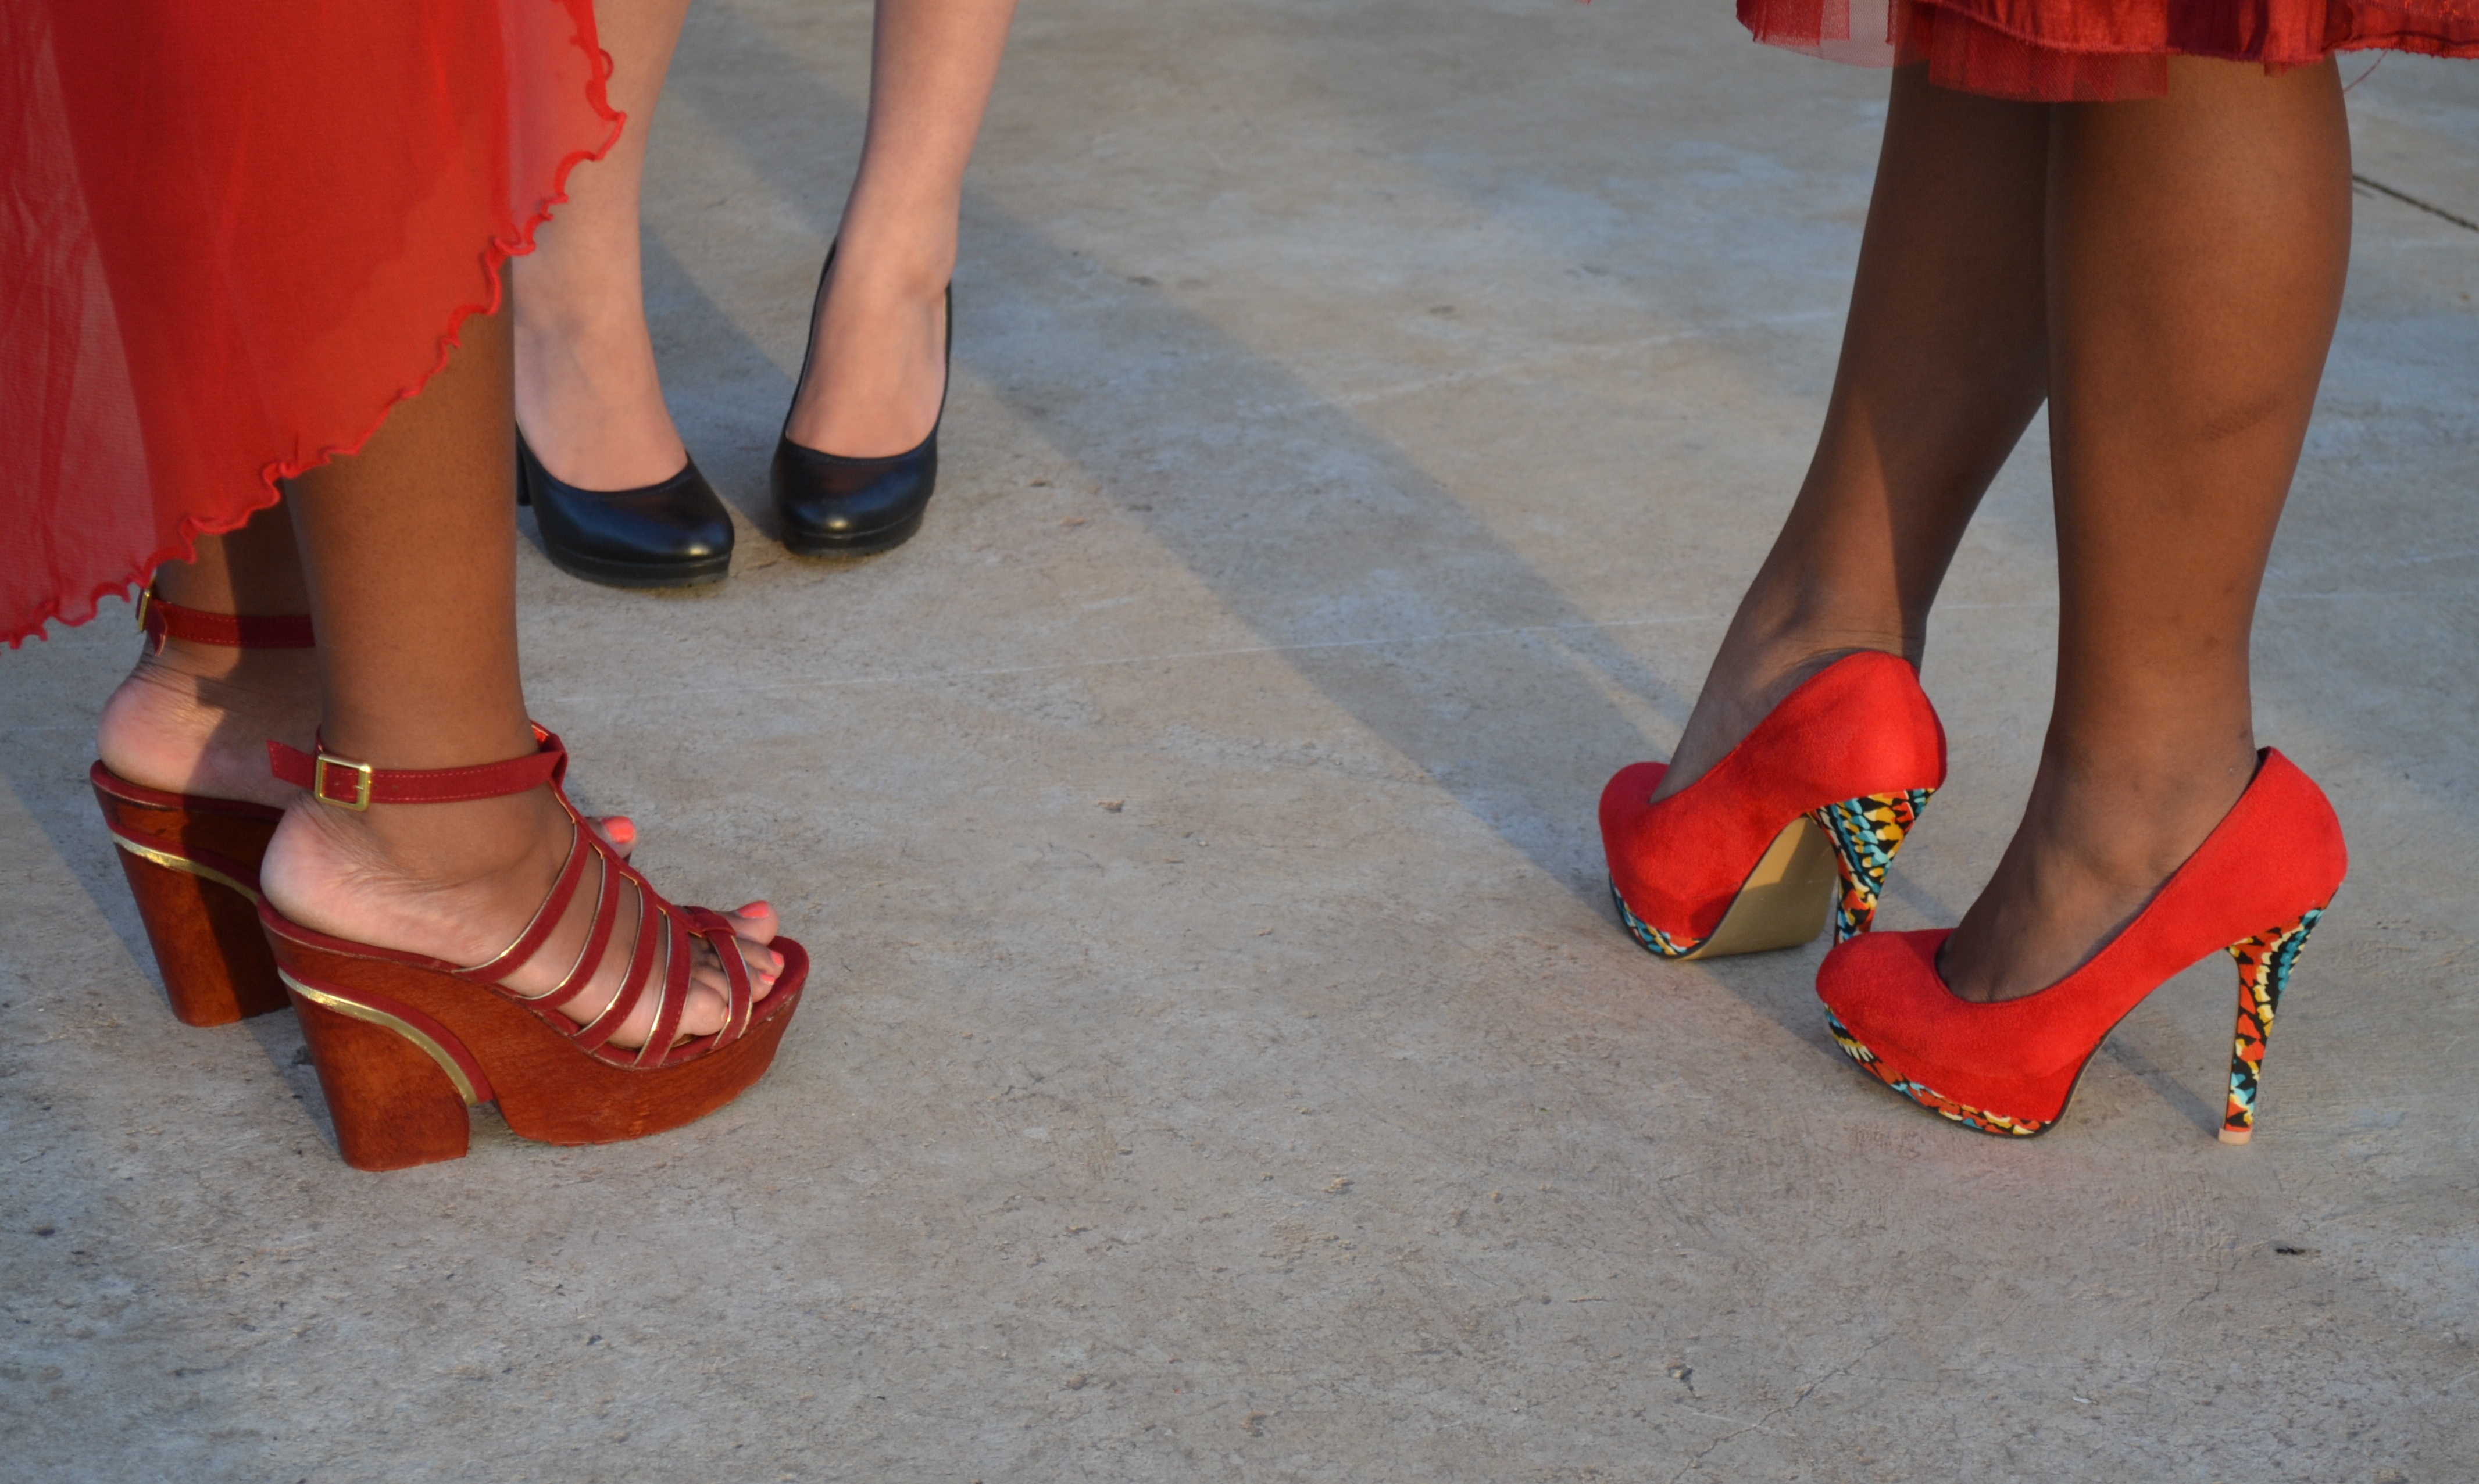
shoe, boot, leg, spring, red, color, human body, shoes, women, footwear, high heels, high heeled footwear, outdoor shoe